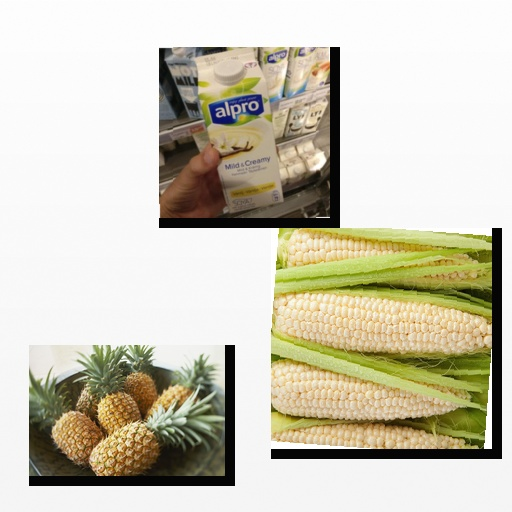
Food items: pineapple, corn, vanilla_soy_yogurt